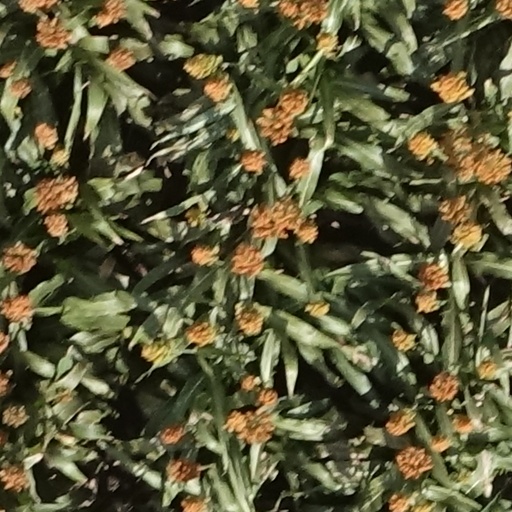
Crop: sorghum